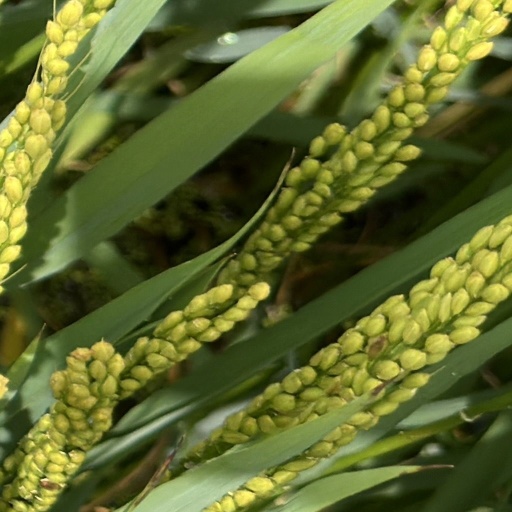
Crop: rice